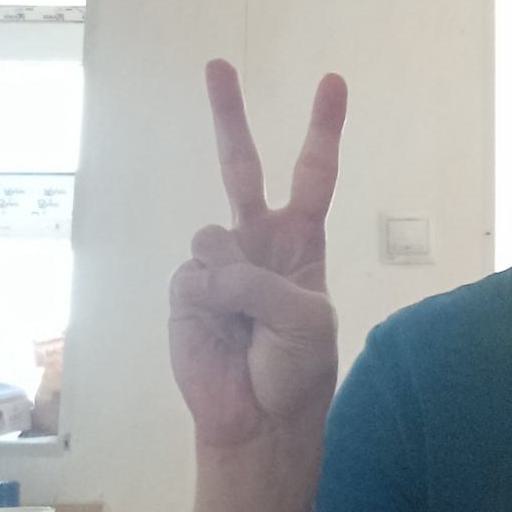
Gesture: peace